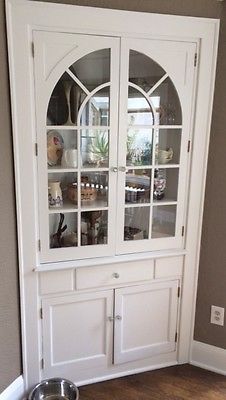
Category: cabinet